Answer in natural language. Which point is closer to the camera taking this photo, point B  or point C? Choose between the following options: B or C
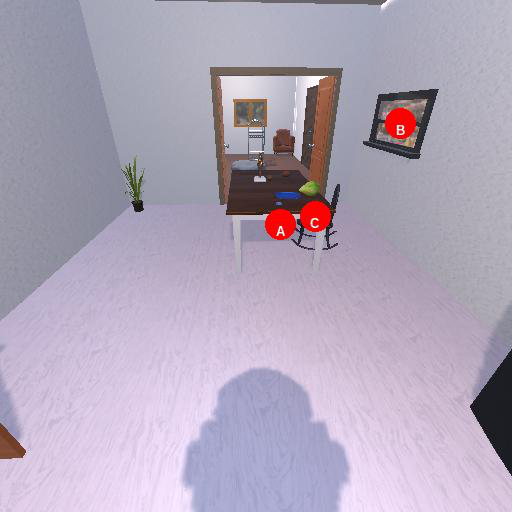
<answer>C</answer>